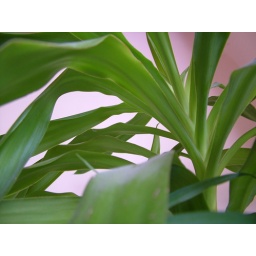
I was messing around with my camera again! Near a pot plant this time